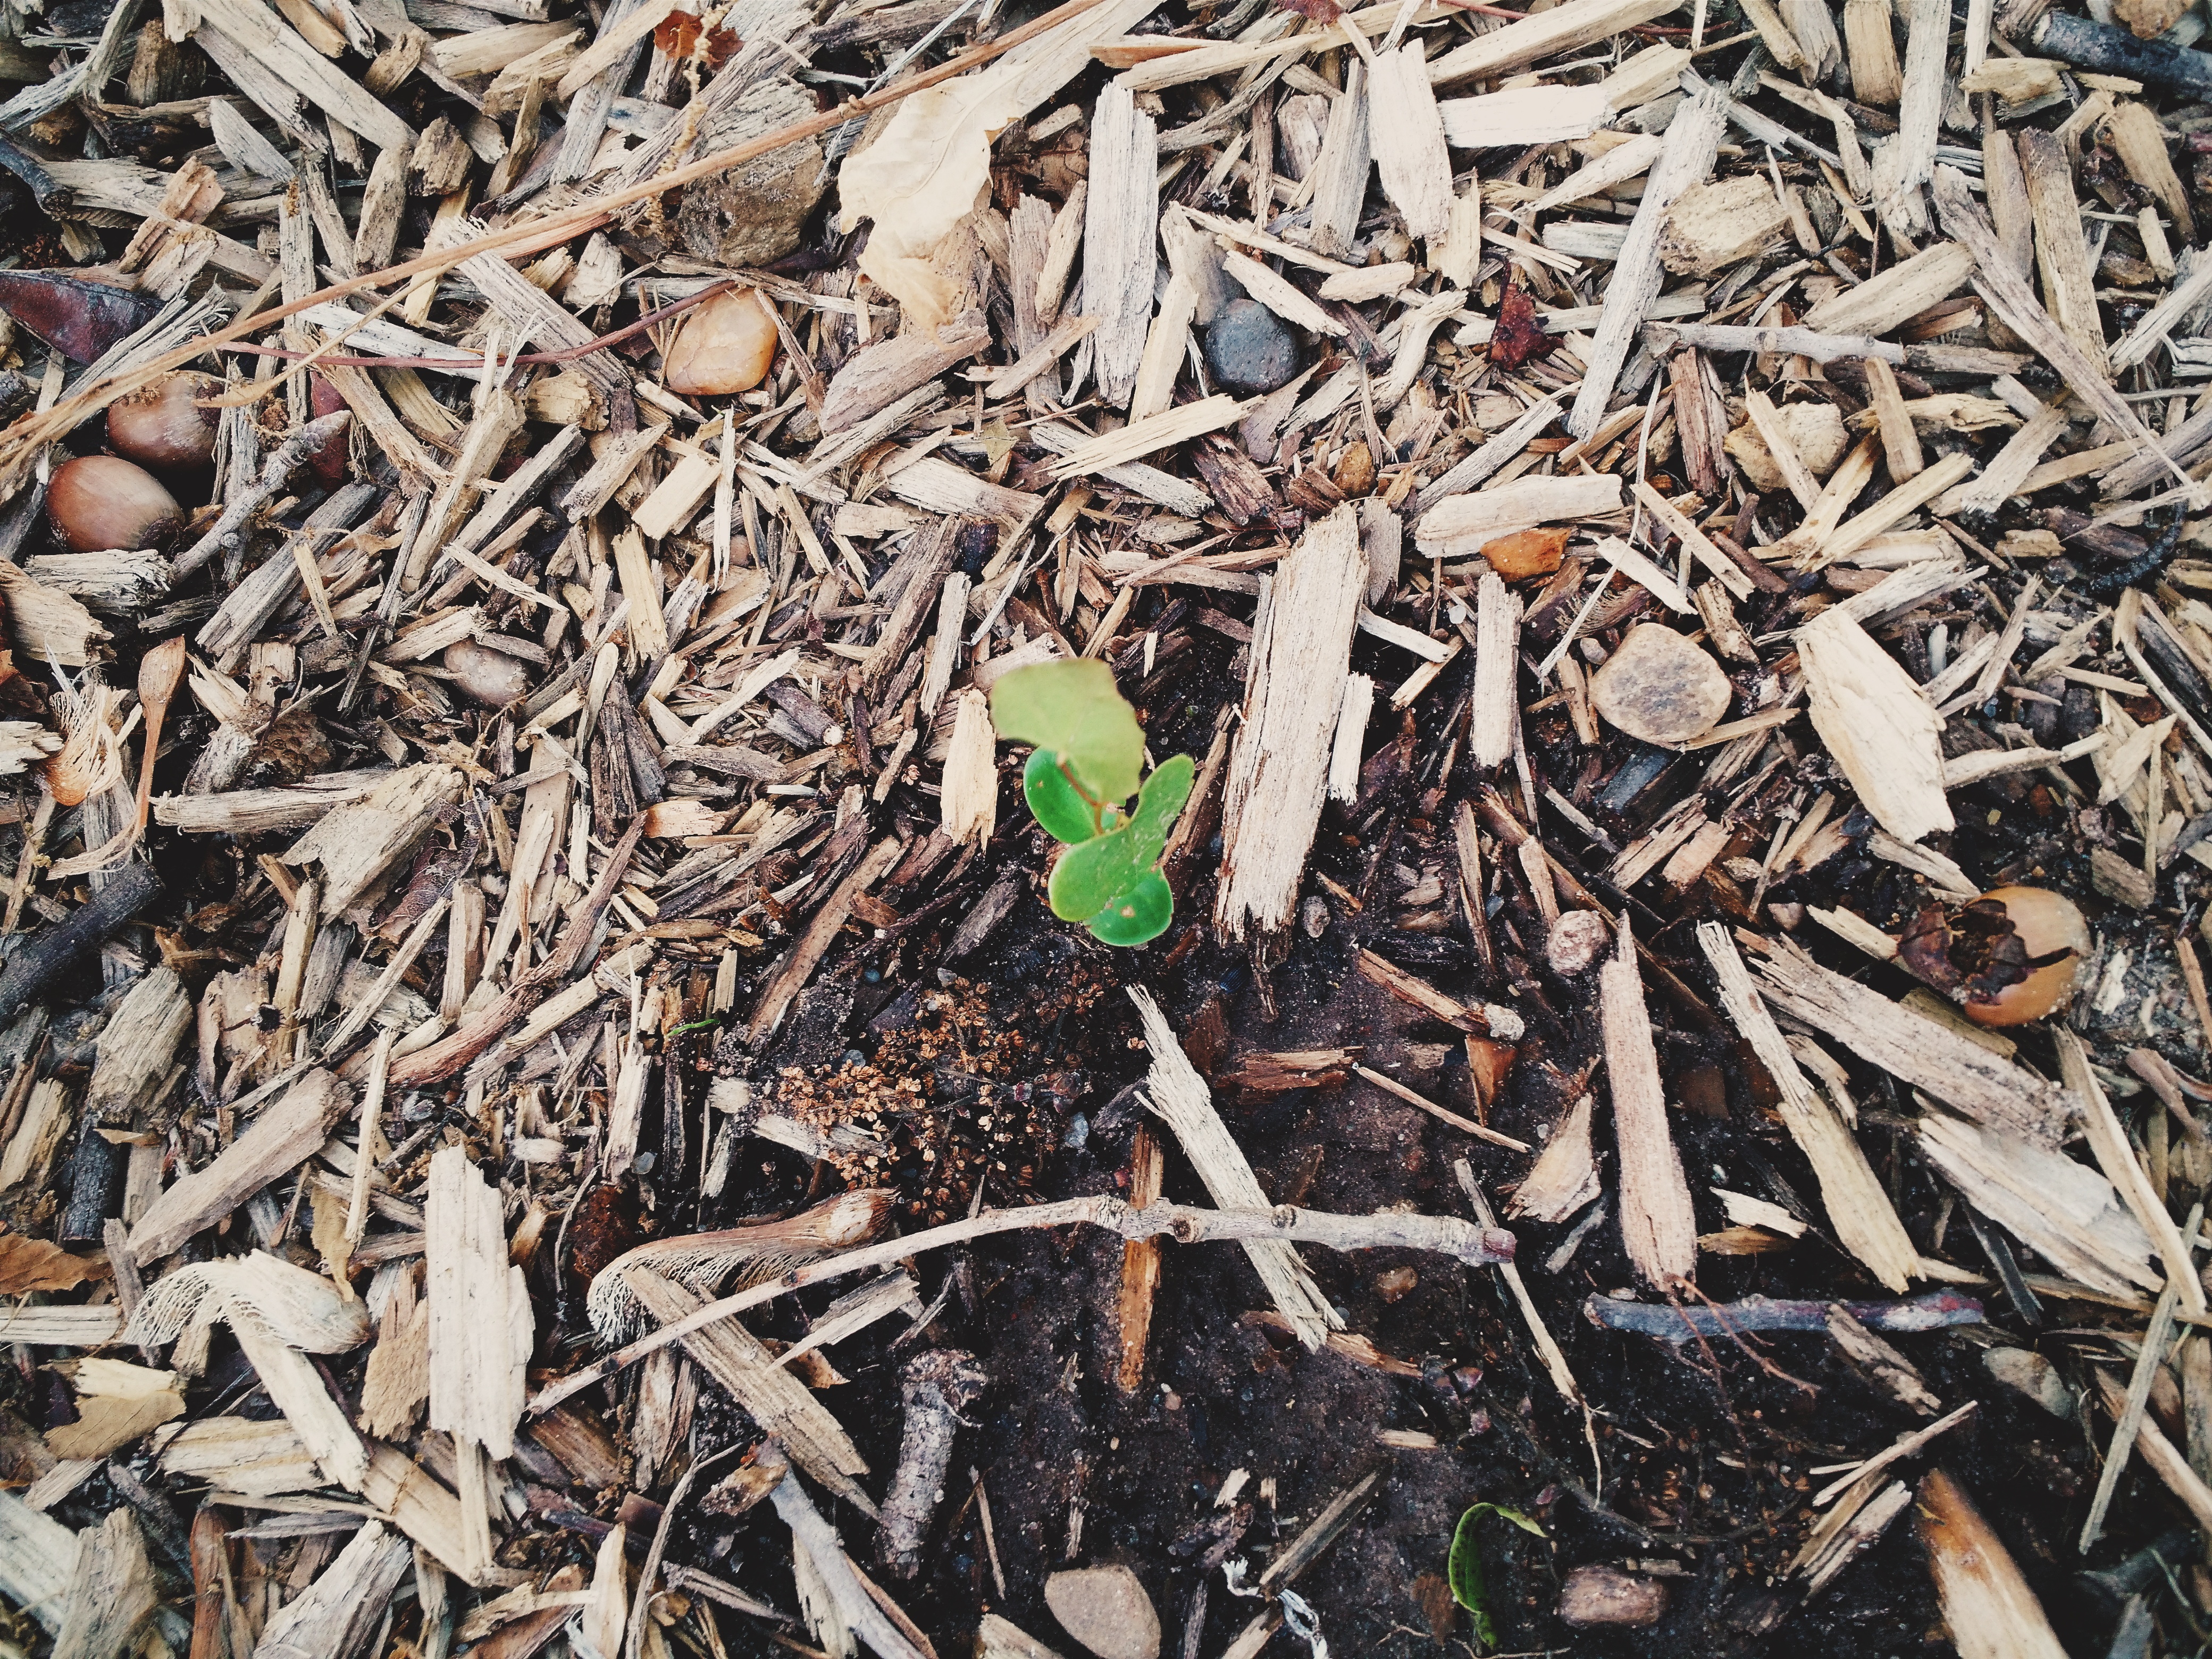
tree, branch, wood, leaf, flower, crop, soil, scrap, mulch